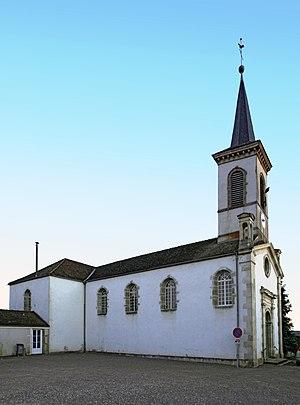
Église Saint-Jean-Baptiste de Courcelles-Frémoy
Courcelles-Frémoy est une commune française située dans le département de la Côte-d'Or en région Bourgogne-Franche-Comté.